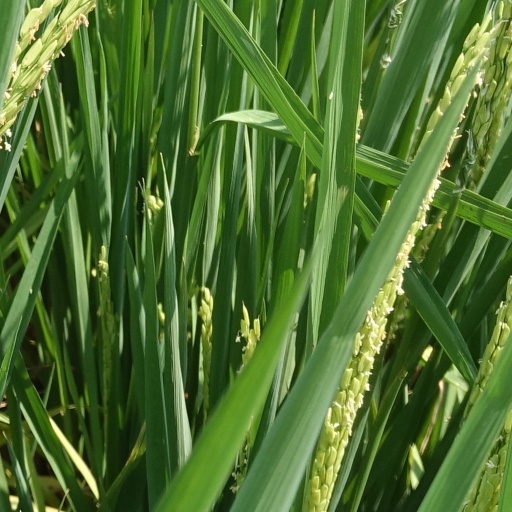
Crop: rice